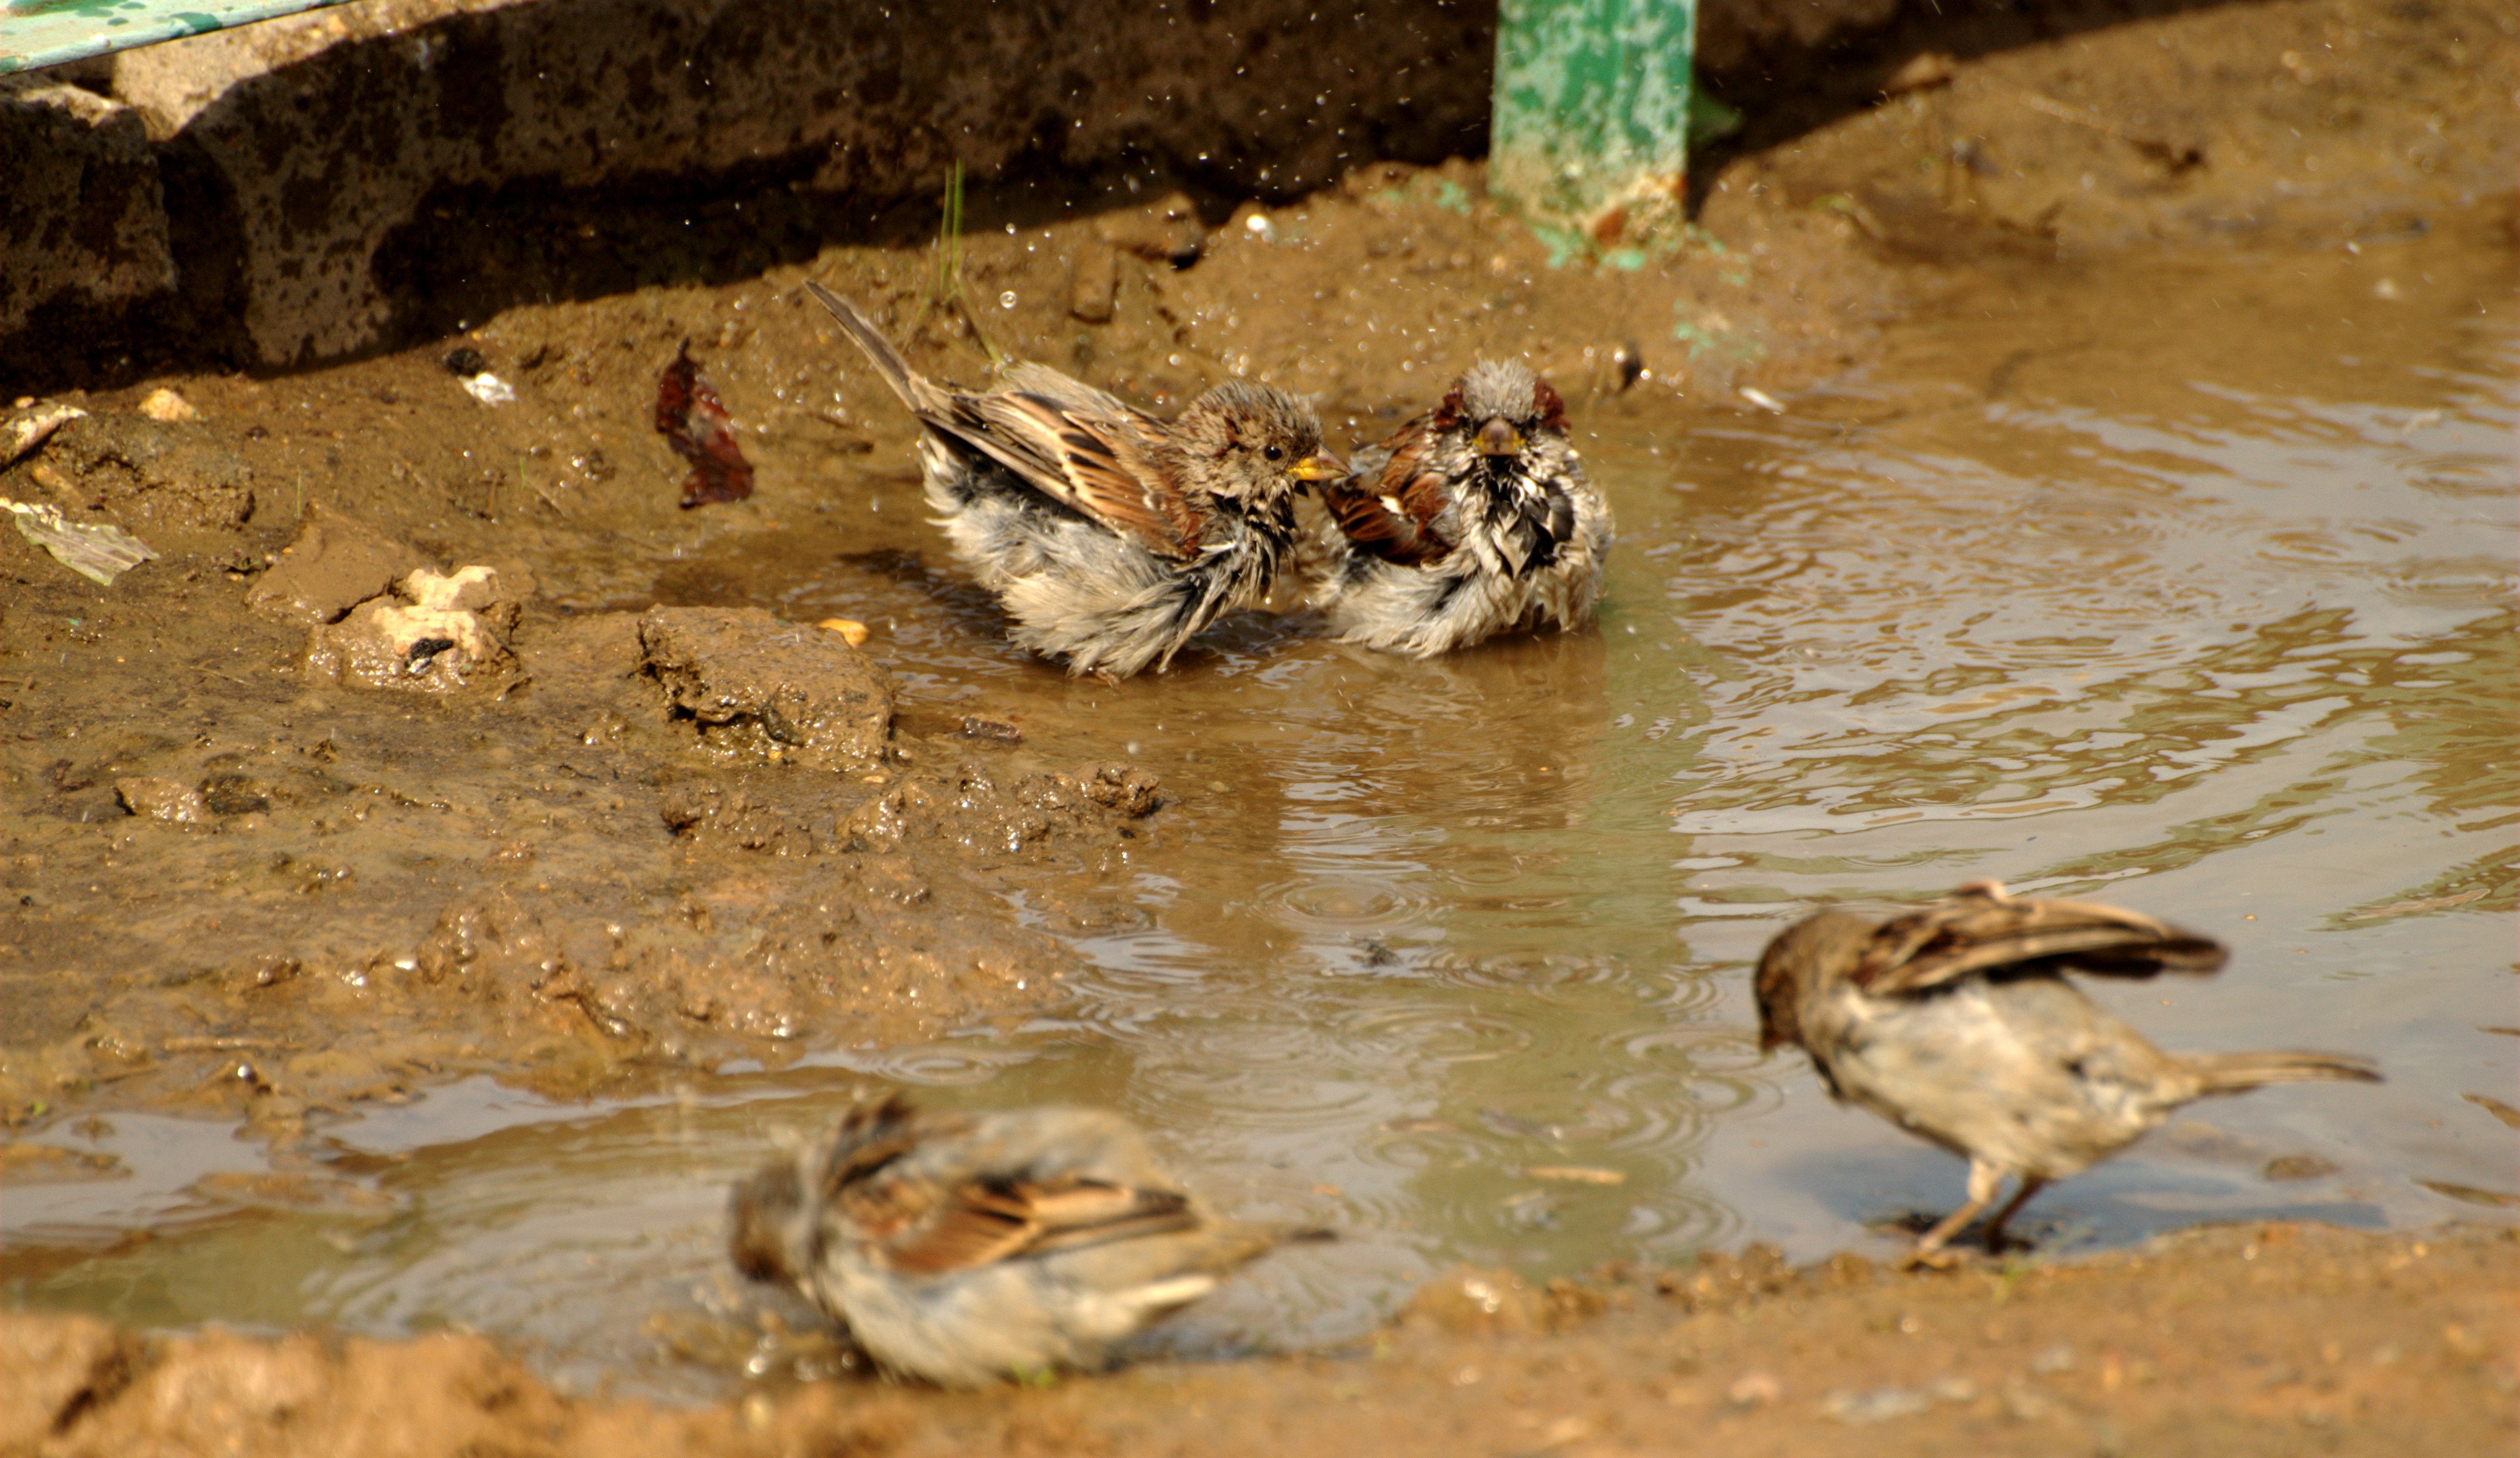
bird, wildlife, nikon, fauna, duck, chipmunk, sparrow, d80, water bird, shorebird, nikond80, theperfectphotographer, animalkingdomelite, perching bird